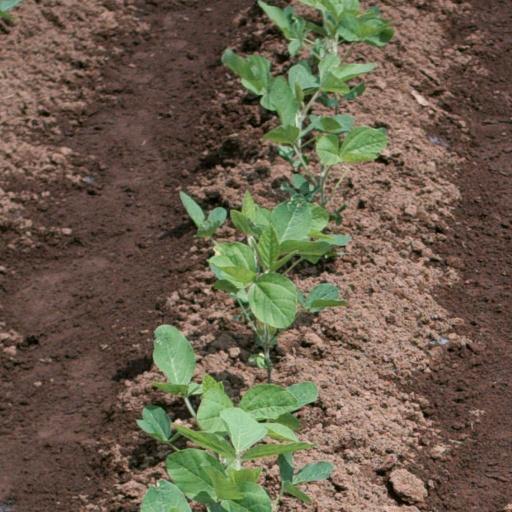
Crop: soybean